Autosolo

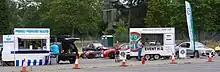
A view of the Start line and Event Control at an Autosolo event.

AutoSolo in the United Kingdom is a form of motorsport based around the principles of autotesting, with the main differences being that the tests are run in a forward direction only and are usually slightly faster and more open than traditional autotests. Courses are usually larger than those for autotesting, and as the courses are laid out to run in one direction, it is common for more than one car to be on the course at the same time.